Henry Gibel

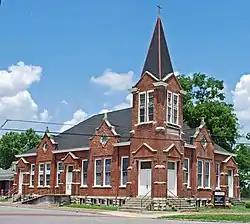
The Third Baptist Church in Nashville, designed by Gibel.

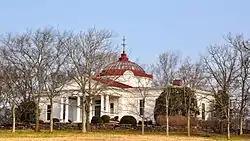
The Knights of Pythias Pavilion in Franklin, designed by Gibel.

Gibel became an architect in Tennessee. He designed churches in North Nashville, including the Second Presbyterian Church on the corner of 9th and Monroe Streets, or the Third Baptist Church, at 906 and 908 Monroe St. in Nashville, Tennessee, which is listed on the National Register of Historic Places. He also designed houses like the one on the corner of Monroe Street and Arthur Avenue. In Franklin, he designed the Knights of Pythias Pavilion, which is listed on the National Register of Historic Places.